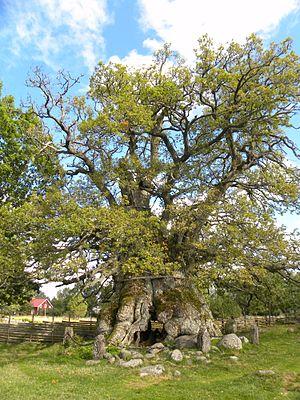
Les parcs nationaux de Suède sont des aires protégées qui représentent le niveau de protection le plus strict que le gouvernement suédois peut garantir à une aire naturelle. En 2018, il existe 30 parcs nationaux qui couvrent au total environ 7 400 km² en excluant les zones marines, soit 1,5 % de la superficie du pays.
L'expression faisant référence aux chênes européens dont la circonférence du tronc dépasse les dix mètres désigne l'ensemble des chênes d'Europe ayant été identifiés dont le diamètre à hauteur de poitrine dépasse les 10 mètres. Le forestier néerlandais Jeroen Pater a, entre 1999 et 2007, recensé tous les chênes correspondant à cette description en prenant la mesure du tronc à 1,3 mètres de hauteur. Son registre décrit 29 chênes d'Europe avec le lieu, le pays, la portée, l'âge estimé et une description de l'arbre.